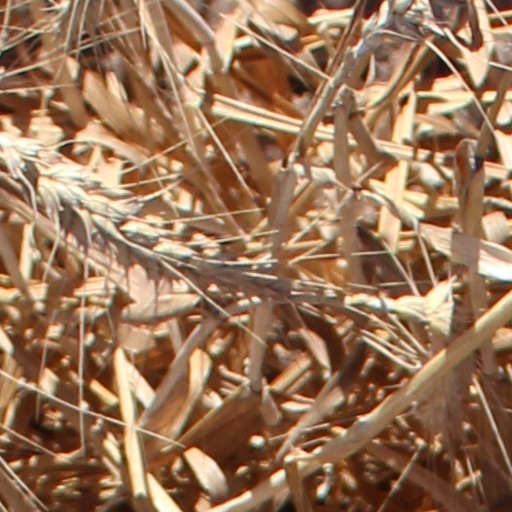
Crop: wheat